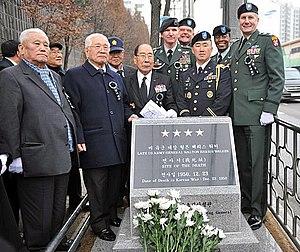
Le monument Walton Walker, à Séoul lors de la 1re cérémonie commémorative, le 3 décembre 2009.
Walton Harris Walker est un général de l'armée américaine qui fut le premier commandant de la 8ᵉ armée américaine en Corée au début de la guerre de Corée.